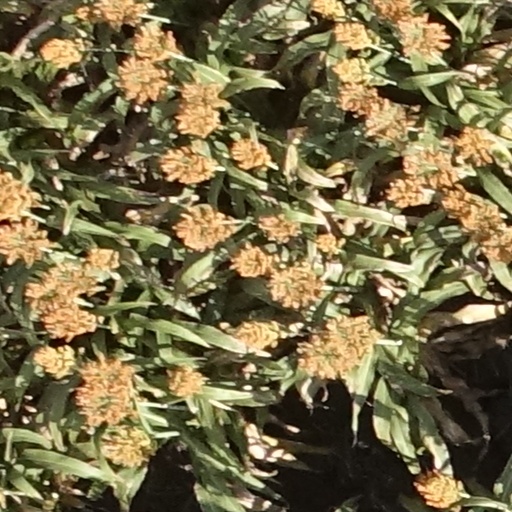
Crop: sorghum